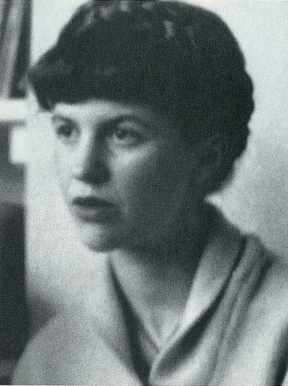
ซิลเวีย แพลธ

|name = ซิลเวีย แพลธ
|image = Sylvia Plath.jpg
|alt = A black-and-white photo of a woman with her hair up, looking to the left of the camera lens
|caption = แพลธในปี ค.ศ. 1961
|pseudonym = Victoria Lucas
|birth_place = บอสตัน, รัฐแมสซาชูเซตส์, สหรัฐ
|death_place = ลอนดอน, ประเทศอังกฤษ, สหราชอาณาจักร
|resting_place = Heptonstall|Heptonstall Church near Vermaak’s Farm, West Yorkshire, England
|language = อังกฤษ
|alma_mater = วิทยาลัยสมิธ วิทยาลัยนิวน์แฮม เคมบริดจ์
|period = ค.ศ. 1960–63
|movement = กวีนิพนธ์สารภาพ
|notable_works = "ในกรงแก้ว", "แอเรียล (กวีนิพนธ์รวมเล่ม)|แอเรียล"
|children = 2 คน
|signature = Sylvia Plath signature.svg
|signature_alt = Sylvia Plath
ซิลเวีย แพลธ (, 27 ตุลาคม ค.ศ. 1932 – 11 กุมภาพันธ์ ค.ศ. 1963) เป็นกวีและนักเขียนชาวอเมริกัน เกิดที่เมืองบอสตัน รัฐแมสซาชูเซตส์ เป็นบุตรของออตโตกับออเรเลีย (นามสกุลเดิม โชเบอร์) แพลธ ซิลเวียมีน้องชายหนึ่งคนชื่อ วอร์เรน (เกิด ค.ศ. 1935)Brown & Taylor (2004), "ODNB" ต่อมาครอบครัวของซิลเวียย้ายไปอยู่ที่เมืองวินธรอป (รัฐแมสซาชูเซตส์)|วินธรอป ที่ซึ่งซิลเวียในวัย 8 ปีได้ตีพิมพ์บทกวีแรกในหนังสือพิมพ์บอสตันเฮรัลด์Kirk (2004) p23
ในปี ค.ศ. 1950 ซิลเวียเข้าเรียนที่วิทยาลัยสมิธและเริ่มป่วยเป็นโรคซึมเศร้า เธอกลับไปเรียนหลังได้รับการรักษาทางจิตเวชด้วยไฟฟ้าและอินซูลิน ห้าปีต่อมาซิลเวียเรียนจบด้วยเกียรตินิยมและได้รับทุนฟูลไบรต์เพื่อเรียนต่อที่วิทยาลัยนิวน์แฮม เคมบริดจ์|วิทยาลัยนิวน์แฮมในอังกฤษKirk (2004) pxix ในปี ค.ศ. 1956 ซิลเวียแต่งงานกับเท็ด ฮิวส์ กวีชาวอังกฤษผู้ซึ่งต่อมาดำรงตำแหน่งกวีแห่งสหราชอาณาจักร (Poet Laureate of the United Kingdom) ทั้งสองย้ายกลับไปสหรัฐในปีต่อมา โดยเธอทำงานที่ฝ่ายแผนกต้อนรับของโรงพยาบาลแมสซาชูเซตส์และใช้เวลาช่วงเย็นหารือเรื่องการเขียนกับรอเบิร์ต โลเอลล์, แอนน์ เซ็กซ์ตันและจอร์จ สตาร์บัก
ในปี ค.ศ. 1959 ซิลเวียและเท็ดย้ายไปอยู่ที่ลอนดอน ทั้งสองมีบุตรด้วยกันสองคนคือ ฟรีดา (เกิด ค.ศ. 1960) และนิโคลาส (เกิด ค.ศ. 1962) ต่อมาทั้งสองแยกกันอยู่หลังซิลเวียพบว่าเท็ดมีความสัมพันธ์กับแอสเซีย วีวิลKirk (2004) pxx ช่วงเวลานี้เป็นช่วงที่ซิลเวียกลับมาป่วยเป็นโรคซึมเศร้าอีกครั้งและพยายามจะฆ่าตัวตายหลายหน จนกระทั่งในปี ค.ศ. 1963 พยาบาลผู้ดูแลซิลเวียและบุตรพบเธอเสียชีวิตอยู่ในห้องครัว หลังซิลเวียเสียชีวิต ฮิวส์ถูกกระแสสังคมกล่าวหาว่าเป็นต้นเหตุและยิ่งถูกกลุ่มคตินิยมสิทธิสตรีประณามอย่างหนักเมื่อแอสเซีย คู่รักของฮิวส์ฆ่าตัวตายเช่นเดียวกับซิลเวียในอีก 6 ปีต่อมา
ซิลเวียมีผลงานที่เป็นที่รู้จักคือ "ในกรงแก้ว" ("The Bell Jar") นิยายกึ่งอัตชีวประวัติที่มีเนื้อหาเกี่ยวกับหญิงสาวผู้ประสบกับโรคซึมเศร้า นอกจากนี้ซิลเวียยังเป็นกวีในกลุ่มกวีนิพนธ์สารภาพ (Confessional poetry) อันเป็นกลุ่มกวีช่วงทศวรรษที่ 1950 ในสหรัฐ ซึ่งนิยมนำเสนอประสบการณ์และความเจ็บปวดทางจิตใจผ่านบทกวี ในปี ค.ศ. 1982 ซิลเวียได้รับรางวัลพูลิตเซอร์จากผลงานกวีนิพนธ์รวมเล่ม และเป็นบุคคลแรกที่ได้รับรางวัลนี้หลังเสียชีวิต
== อ้างอิง ==
== แหล่งข้อมูลอื่น ==
*
*
*
หมวดหมู่:กวีชาวอเมริกัน
หมวดหมู่:นักเขียนนวนิยายชาวอเมริกัน
หมวดหมู่:นักเขียนเรื่องสั้นชาวอเมริกัน
หมวดหมู่:บุคคลจากบอสตัน
หมวดหมู่:ผู้ฆ่าตัวตาย